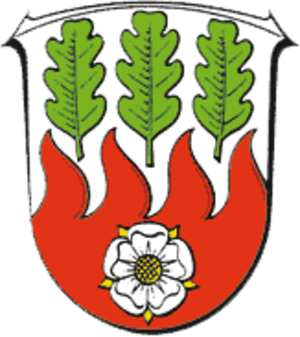
Breuna est une municipalité allemande située dans le land de la Hesse et l'arrondissement de Cassel.